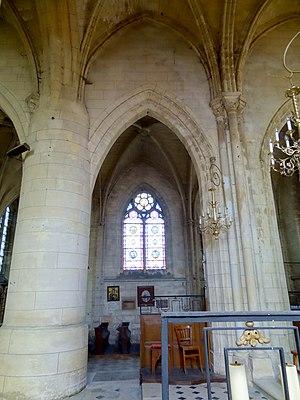
Intérieur de l'église - voir titre.
L'église Saint-Germain est une église catholique paroissiale située à Sacy-le-Grand, dans le département de l'Oise, en France. C'est un vaste édifice solidement construit, qui se démarque de la plupart des églises rurales tant par son ampleur que par l'ambition de son architecture. En même temps, sa structure est très complexe, et manque d'homogénéité stylistique du fait des nombreuses reconstructions partielles. Les travées qui flanquent le vaisseau central ne sont jamais analogues au nord et au sud. À l'origine, est une église romane de plan basilical, dont subsistent notamment les grandes arcades au nord de la nef. Les premiers remaniements et agrandissements interviennent au début du XIIIᵉ siècle avec le large collatéral sud de la nef, et surtout le chœur, qui conserve ses deux voûtes de la première période gothique. Le réaménagement de sa grande baie orientale à la période flamboyante fait oublier sa réelle époque de construction en regardant depuis l'extérieur.